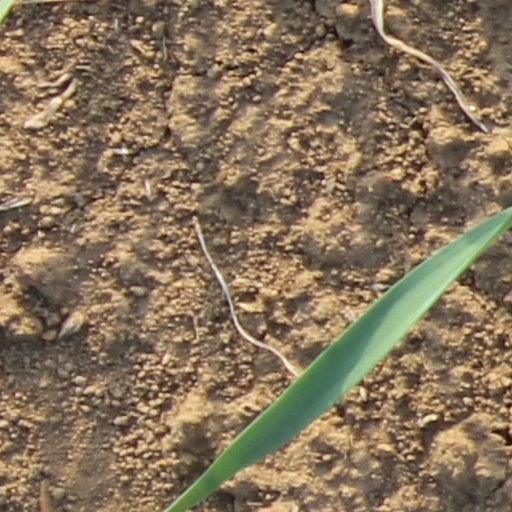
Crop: wheat